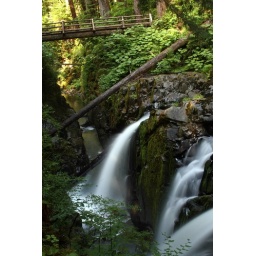
Wooden bridge over the Sol Duc river near the Falls